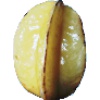
Label: Carambula 1